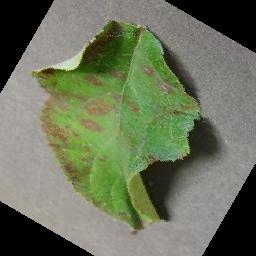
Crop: apple
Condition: cedar_rust